Nemanja Bjelica

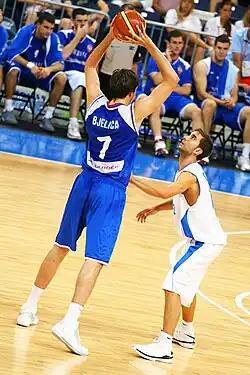
Bjelica taking on Israel as part of the gold medal-winning Serbian university team at the 2009 Summer Universiade in Belgrade.

Bjelica played with the senior Serbian national basketball team that won the silver medal at the EuroBasket 2009. He was also a member of the Serbian national team at the 2010 FIBA World Championship, where Serbia was defeated 99–88 by Lithuania in the game for the bronze medal, after they had earlier lost to hosts, Turkey, in a highly controversial semifinals finish. He was also capped for the national team of Serbia at the EuroBasket 2011, in Lithuania, where Serbia finished eighth.